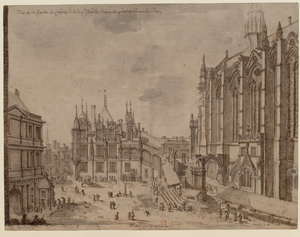
Le palais de la Cité était la résidence et le siège du pouvoir des rois de France, du Xᵉ au XIVᵉ siècle, tout en restant le siège des principales cours de justice jusqu'à nos jours. Il s’étendait sur la partie ouest de l’île de la Cité dans le 1ᵉʳ arrondissement de Paris.
La Sainte-Chapelle, dite aussi Sainte-Chapelle du Palais, est une chapelle palatine édifiée sur l’île de la Cité, à Paris, à la demande de saint Louis afin d’abriter la Sainte Couronne d’épines, un morceau de la Vraie Croix, ainsi que diverses autres reliques de la Passion qu’il avait acquises à partir de 1239. Elle est la première construite des Saintes chapelles, conçue comme une vaste châsse presque entièrement vitrée, et se distingue par l'élégance et la hardiesse de son architecture, qui se manifeste dans une élévation importante et la suppression quasi totale des murs au niveau des fenêtres de la chapelle haute. Bien qu'édifiée dans un bref délai ne dépassant pas sept ans, l'on n'a pas relevé de défauts de construction, et la décoration n'a pas été négligée. Elle fait notamment appel à la sculpture, la peinture et l'art du vitrail : ce sont ses immenses vitraux historiés d'origine qui font aujourd'hui la richesse de la Sainte-Chapelle, car elle a été privée de ses reliques à la Révolution française, et perdu ainsi sa principale raison d'être.